Albert Berger

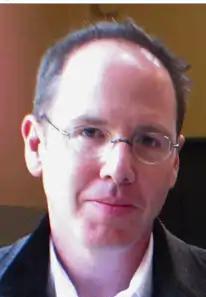
Berger in 2010

He attended Tufts University and the MFA program in film at the Columbia University School of the Arts. He is an executive producer of the HBO series "The Leftovers". He and Ron Yerxa are founders of Bona Fide Productions. They were nominated for an Academy Award for Best Picture for "Nebraska".